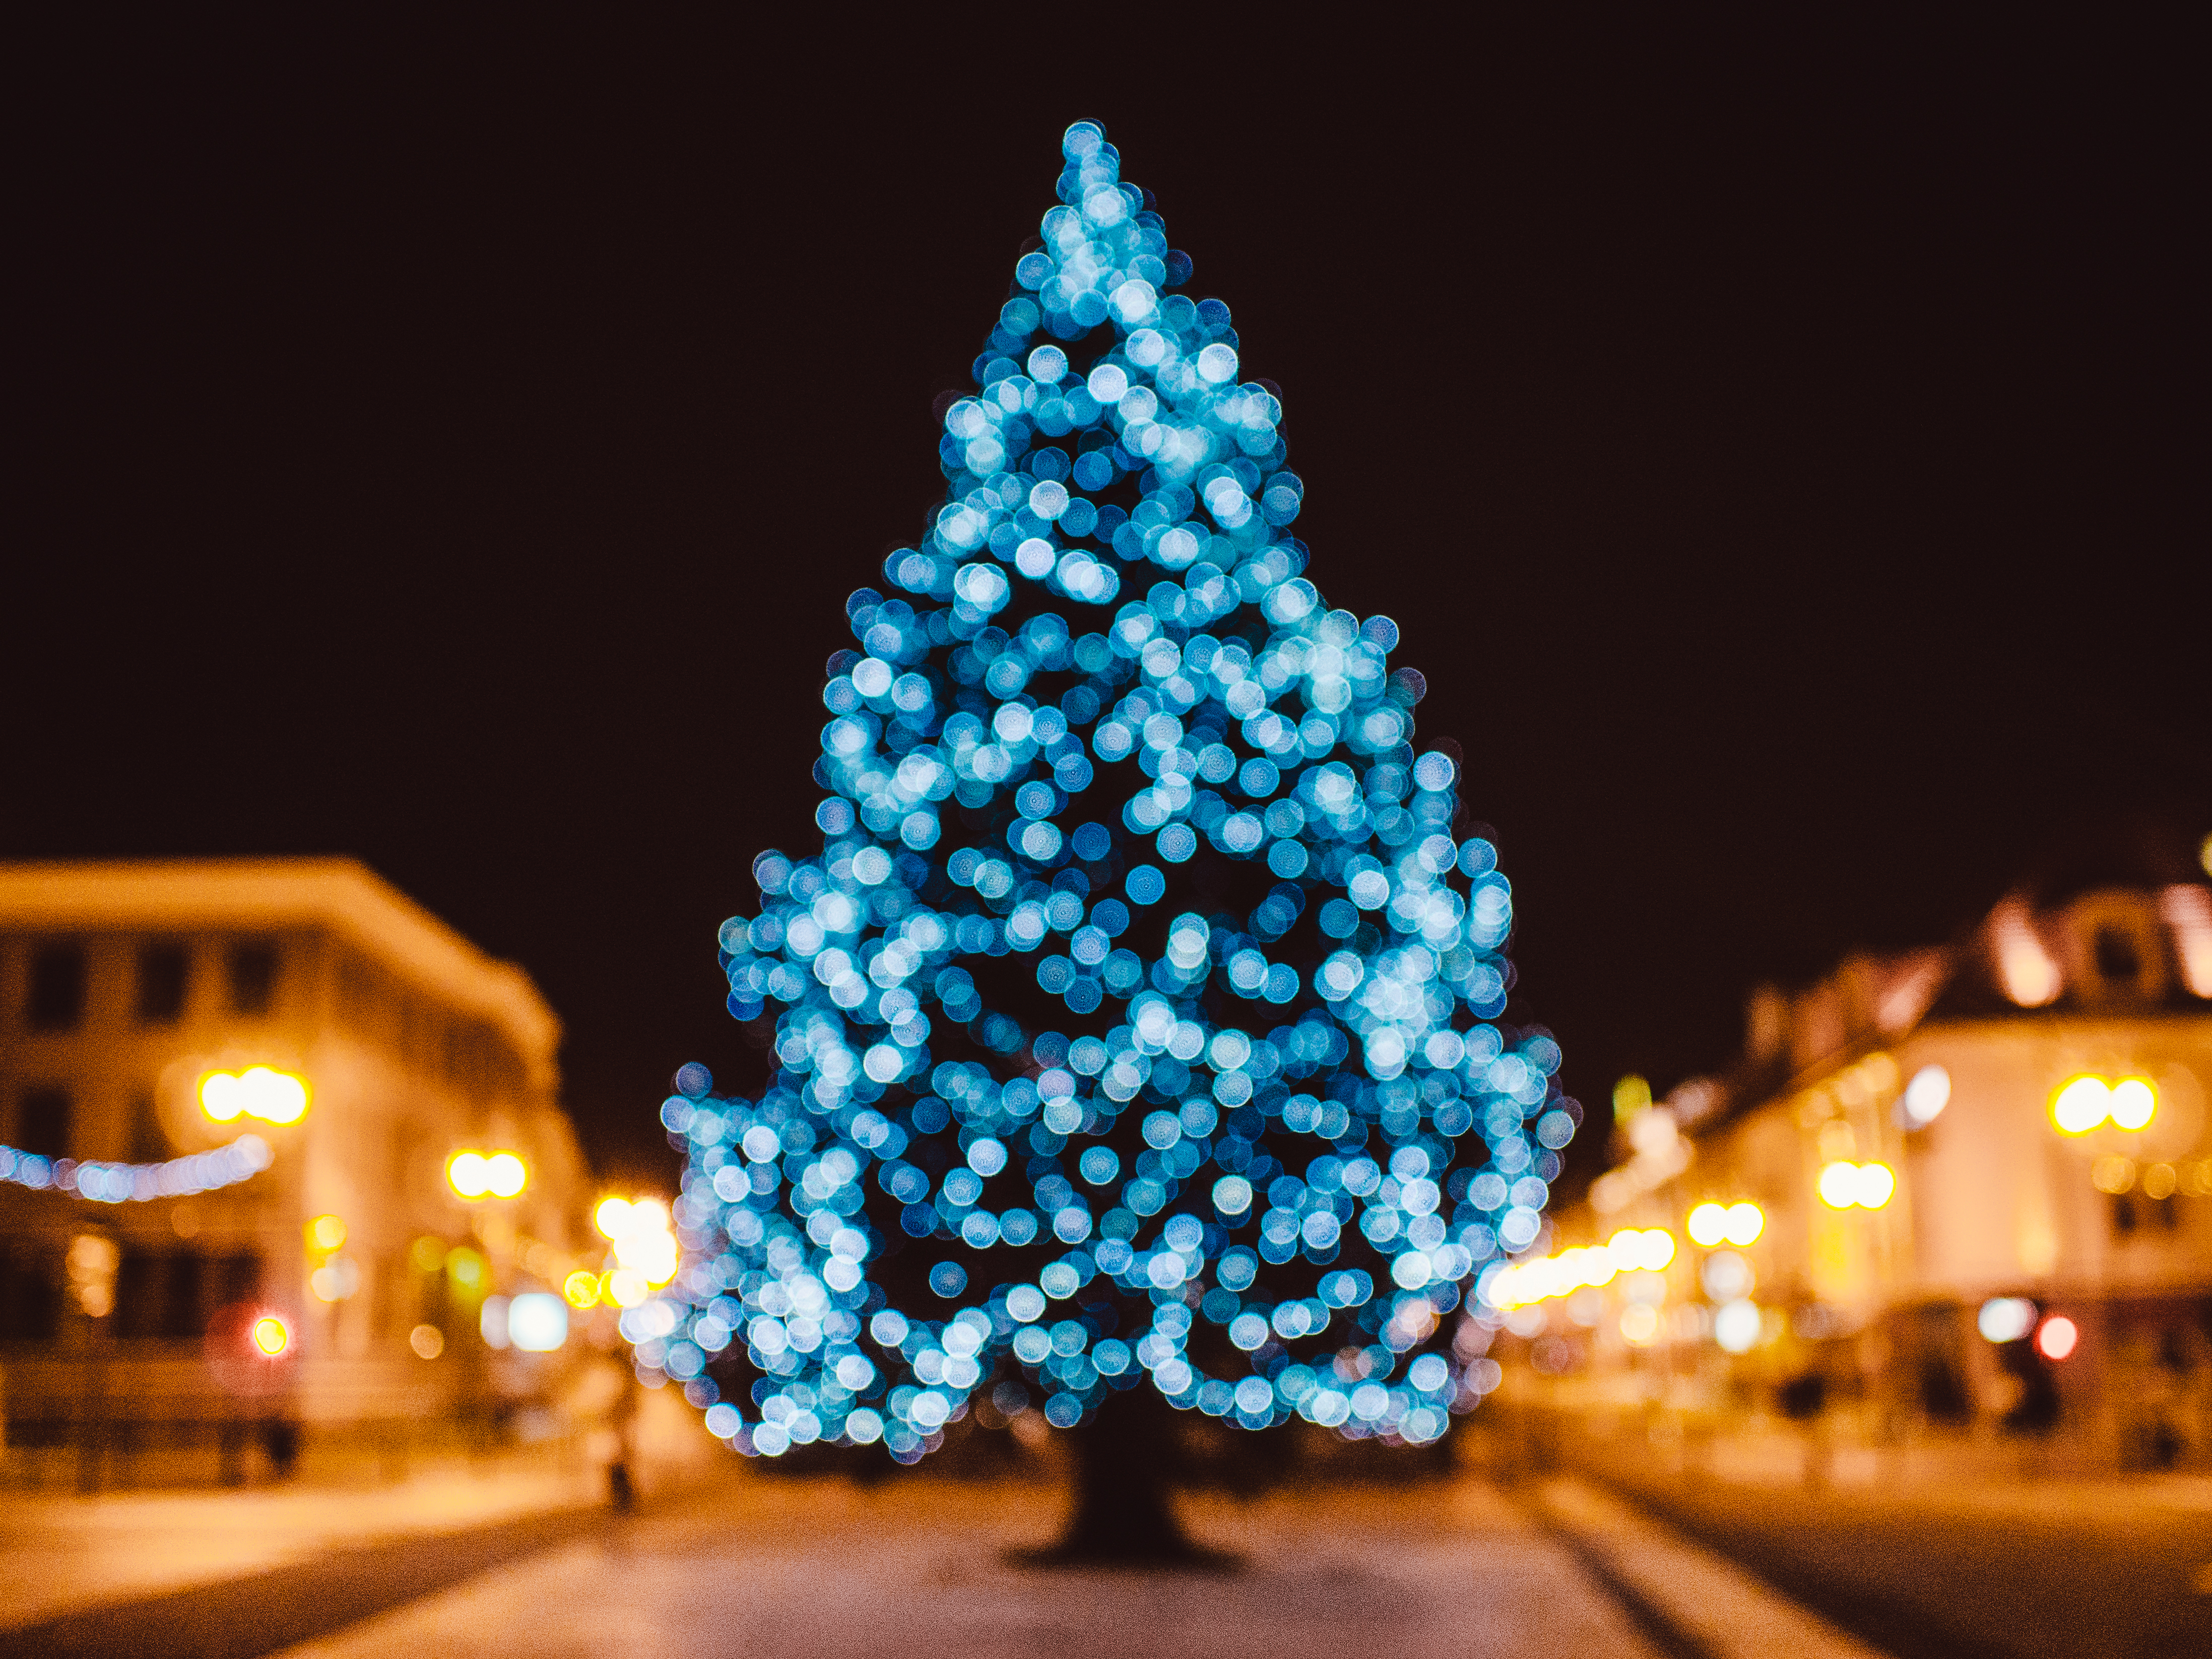
tree, bokeh, blur, night, holiday, christmas, decor, christmas tree, christmas decoration, christmas lights, woody plant